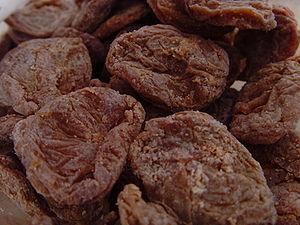
Les umeboshi, ou prunes salées, font partie des tsukemono. Elles sont un aliment traditionnel très populaire au Japon. Leur couleur naturelle est le brun orangé, mais les umeboshi sont souvent colorées en rouge framboise par les feuilles de shiso riches en anthocyane. Les umeboshi sont globuleuses et charnues, mais fripent avec l'âge. Leur goût est très acide et salé.